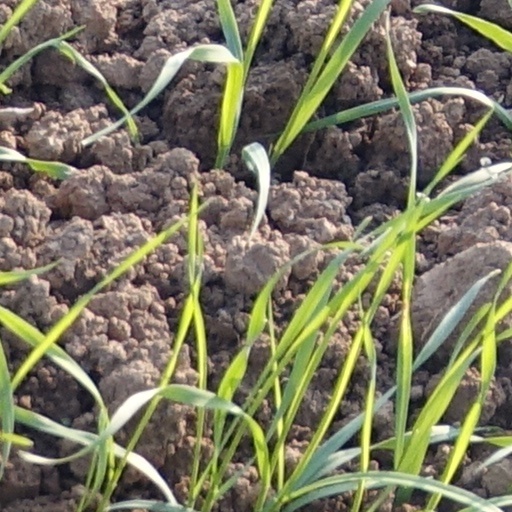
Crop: wheat